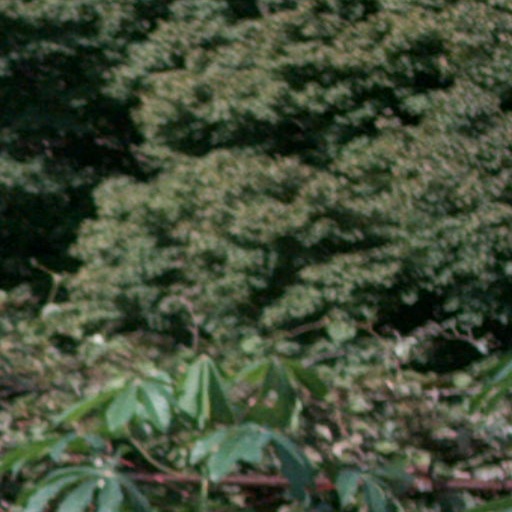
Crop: cassava